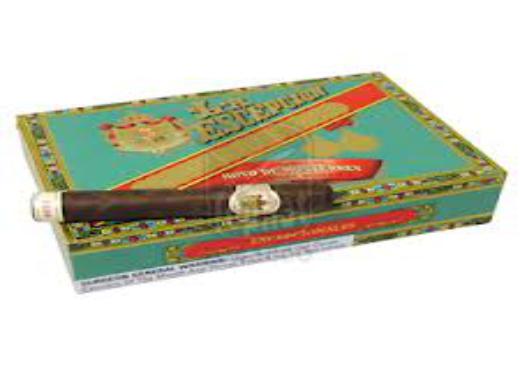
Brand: la escepicon
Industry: Necessities